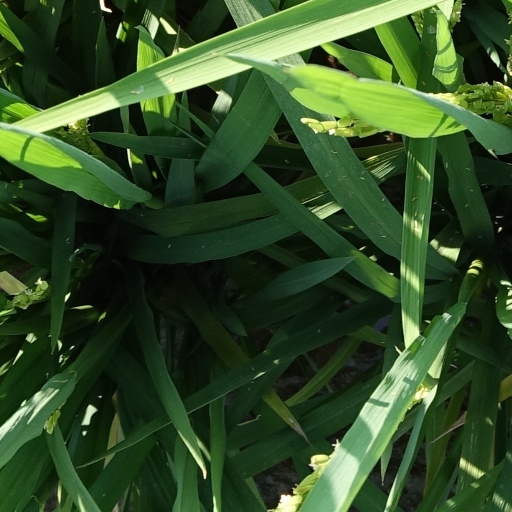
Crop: rice